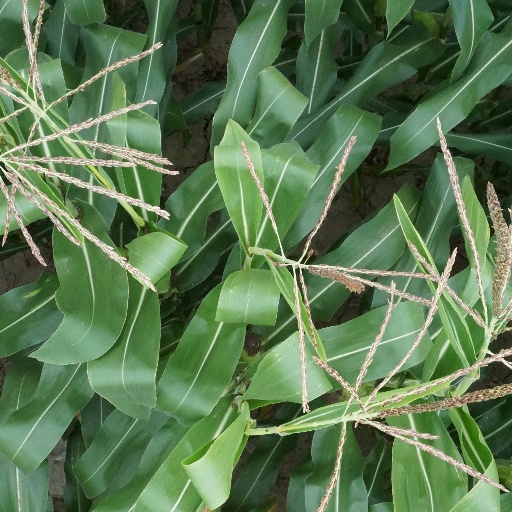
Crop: maize; corn